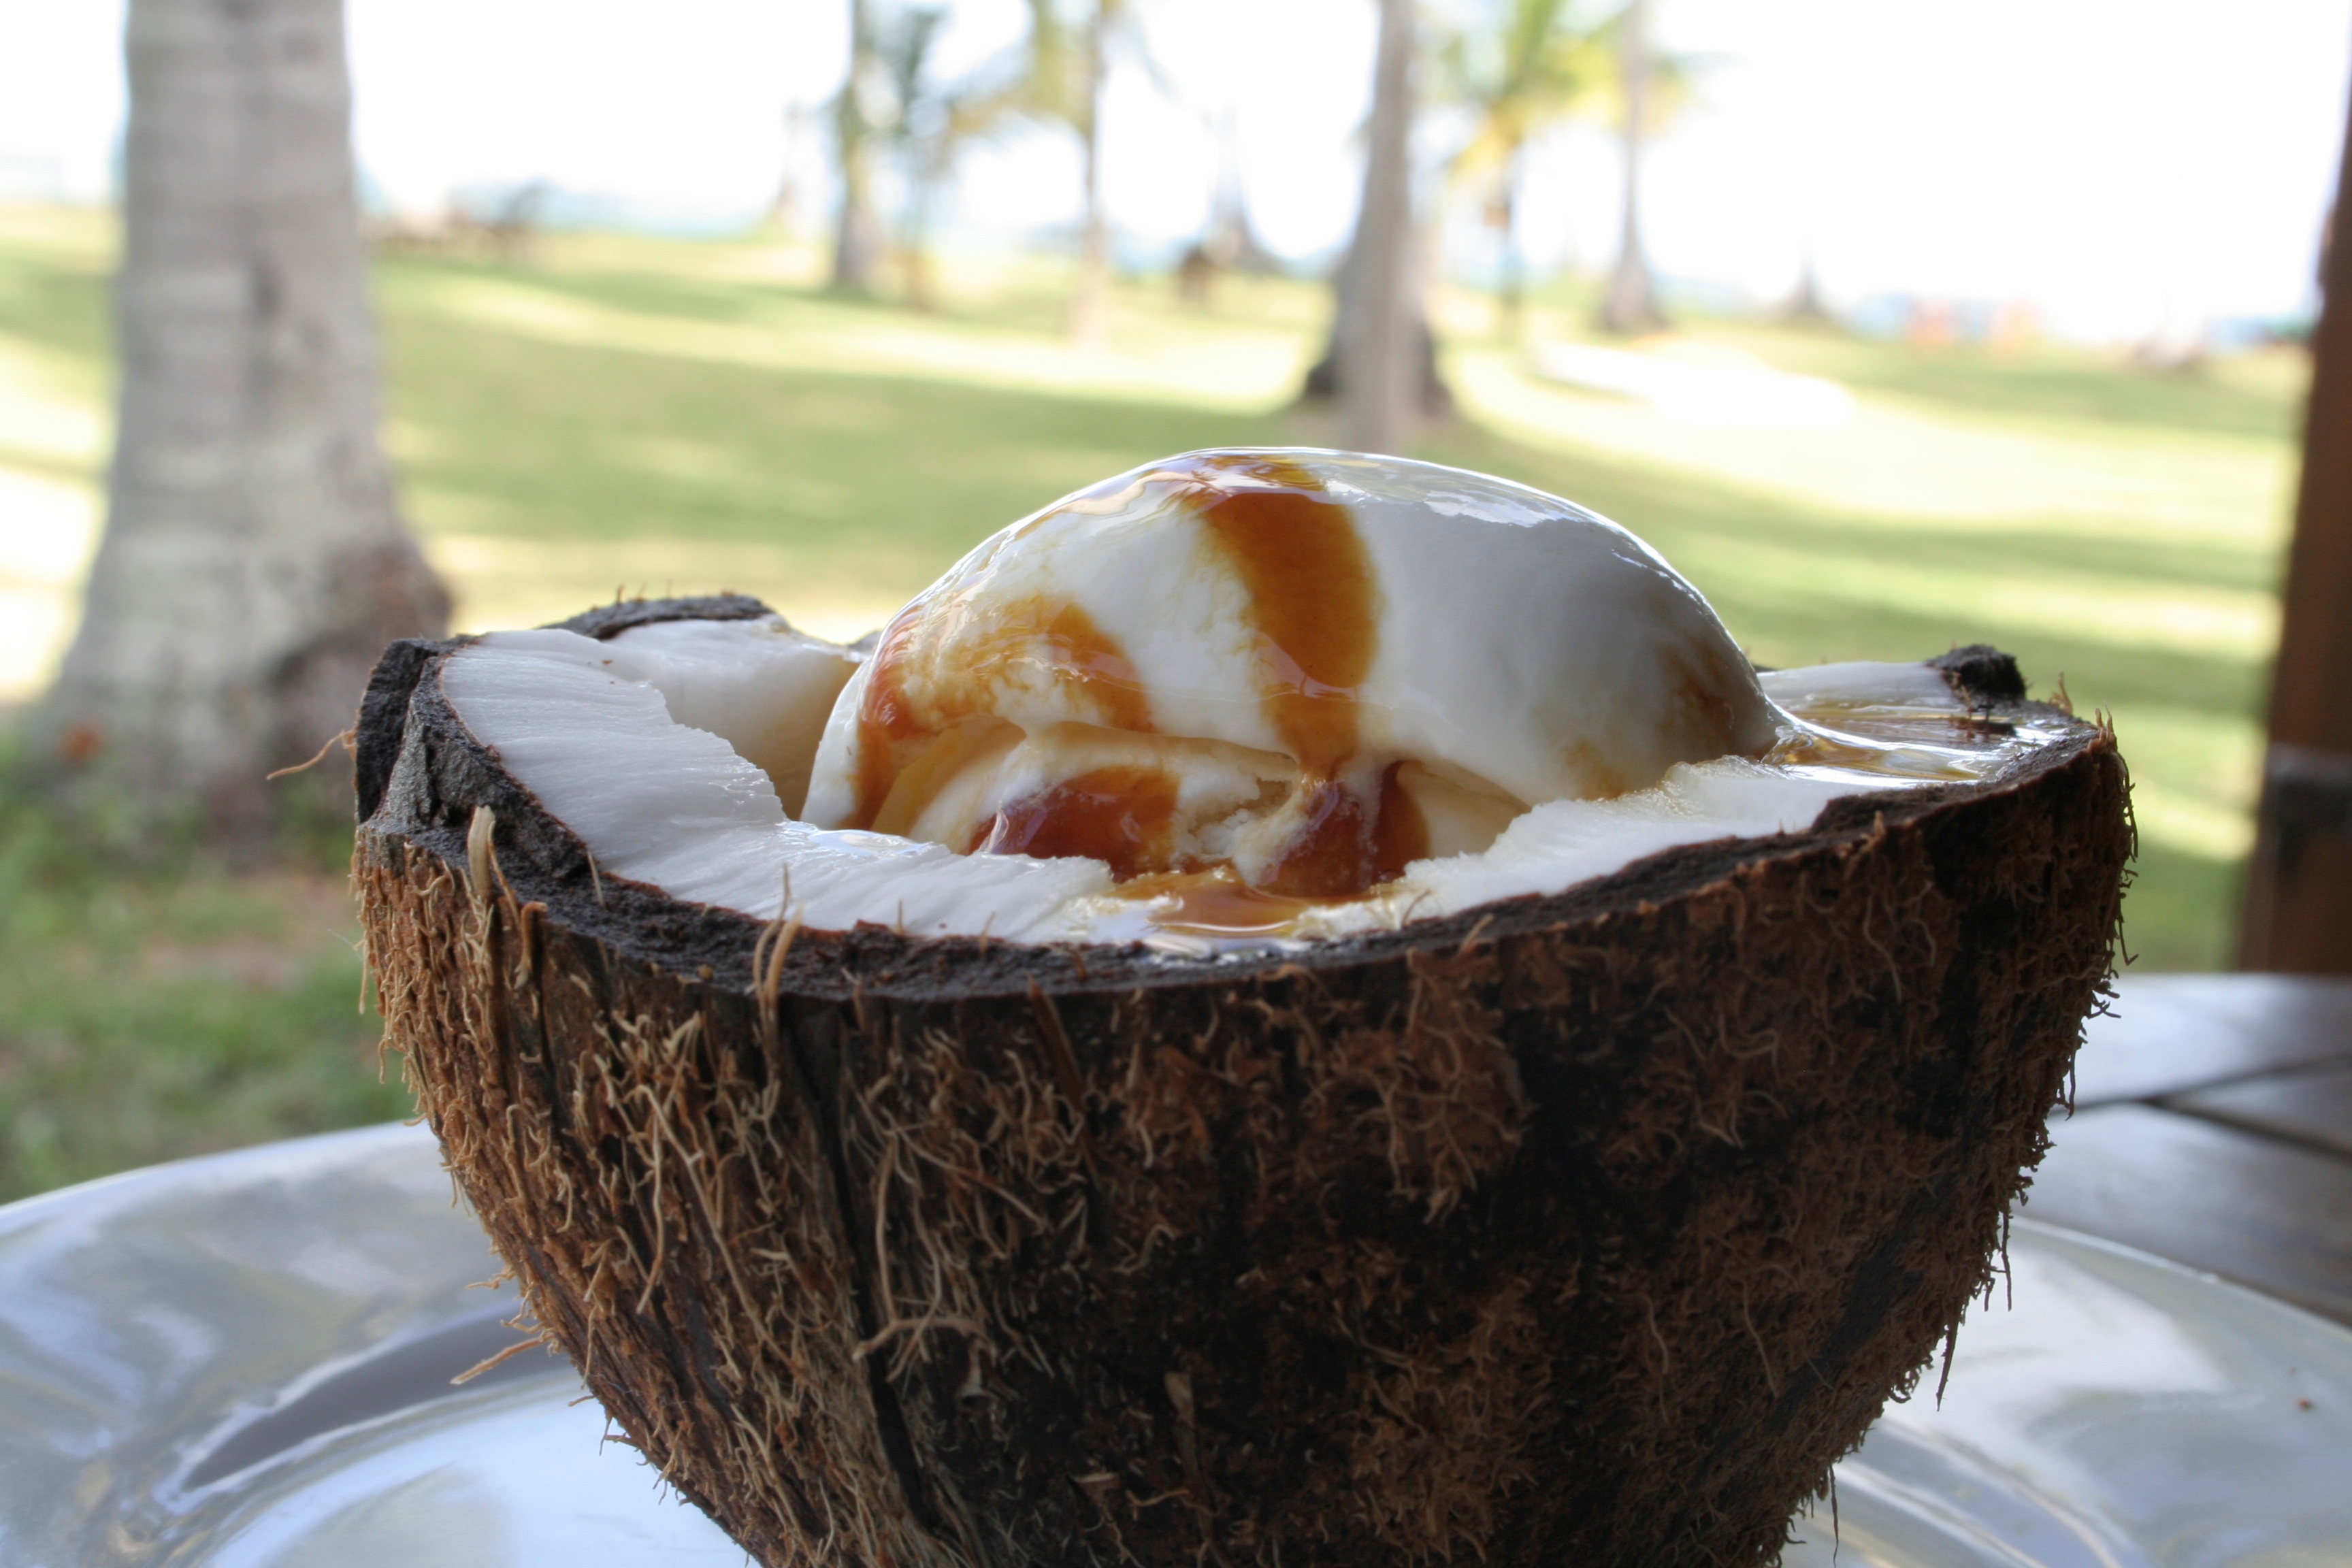
dish, food, produce, dessert, coconut, flavor